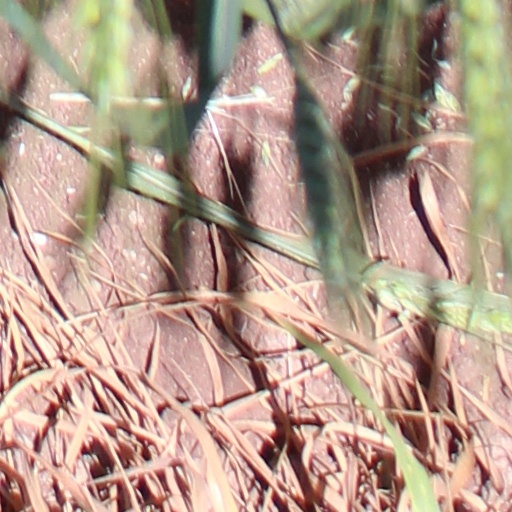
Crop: wheat